Hollywood (Madonna song)

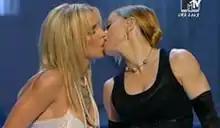
Madonna kissing Britney Spears during the medley performance of "Hollywood" and "Like a Virgin" at the 2003 MTV Video Music Awards

The music video for "Hollywood" was filmed at Universal Studios in Universal City, California and directed by Jean-Baptiste Mondino, who previously worked with Madonna on her videos for "Open Your Heart" (1986), "Justify My Love" (1990), "Human Nature" (1995), "Love Don't Live Here Anymore" (1996), and "Don't Tell Me" (2000). In the United States, it premiered on June 23, 2003, on VH1. Madonna had long been a fan of the work of French fashion photographer Guy Bourdin since about a decade ago, commenting on his photographs as "They're so sick and interesting. These girls, you have to see the look on their faces — they're really bizarre." Arianne Phillips created the costumes for the video and she described Madonna's looks as an homage to old Hollywood glamour, while trying to be literal as well as conceptual. She paid tributes to stars like Ginger Rogers, Jean Harlow and Mae West. According to Mondino's own words, the concept of the video was: